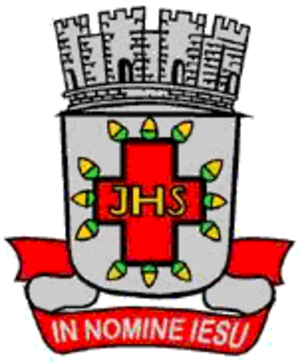
Santo Antônio de Jesus est une municipalité brésilienne de l'État de Bahia et la microrégion de Santo Antônio de Jesus.